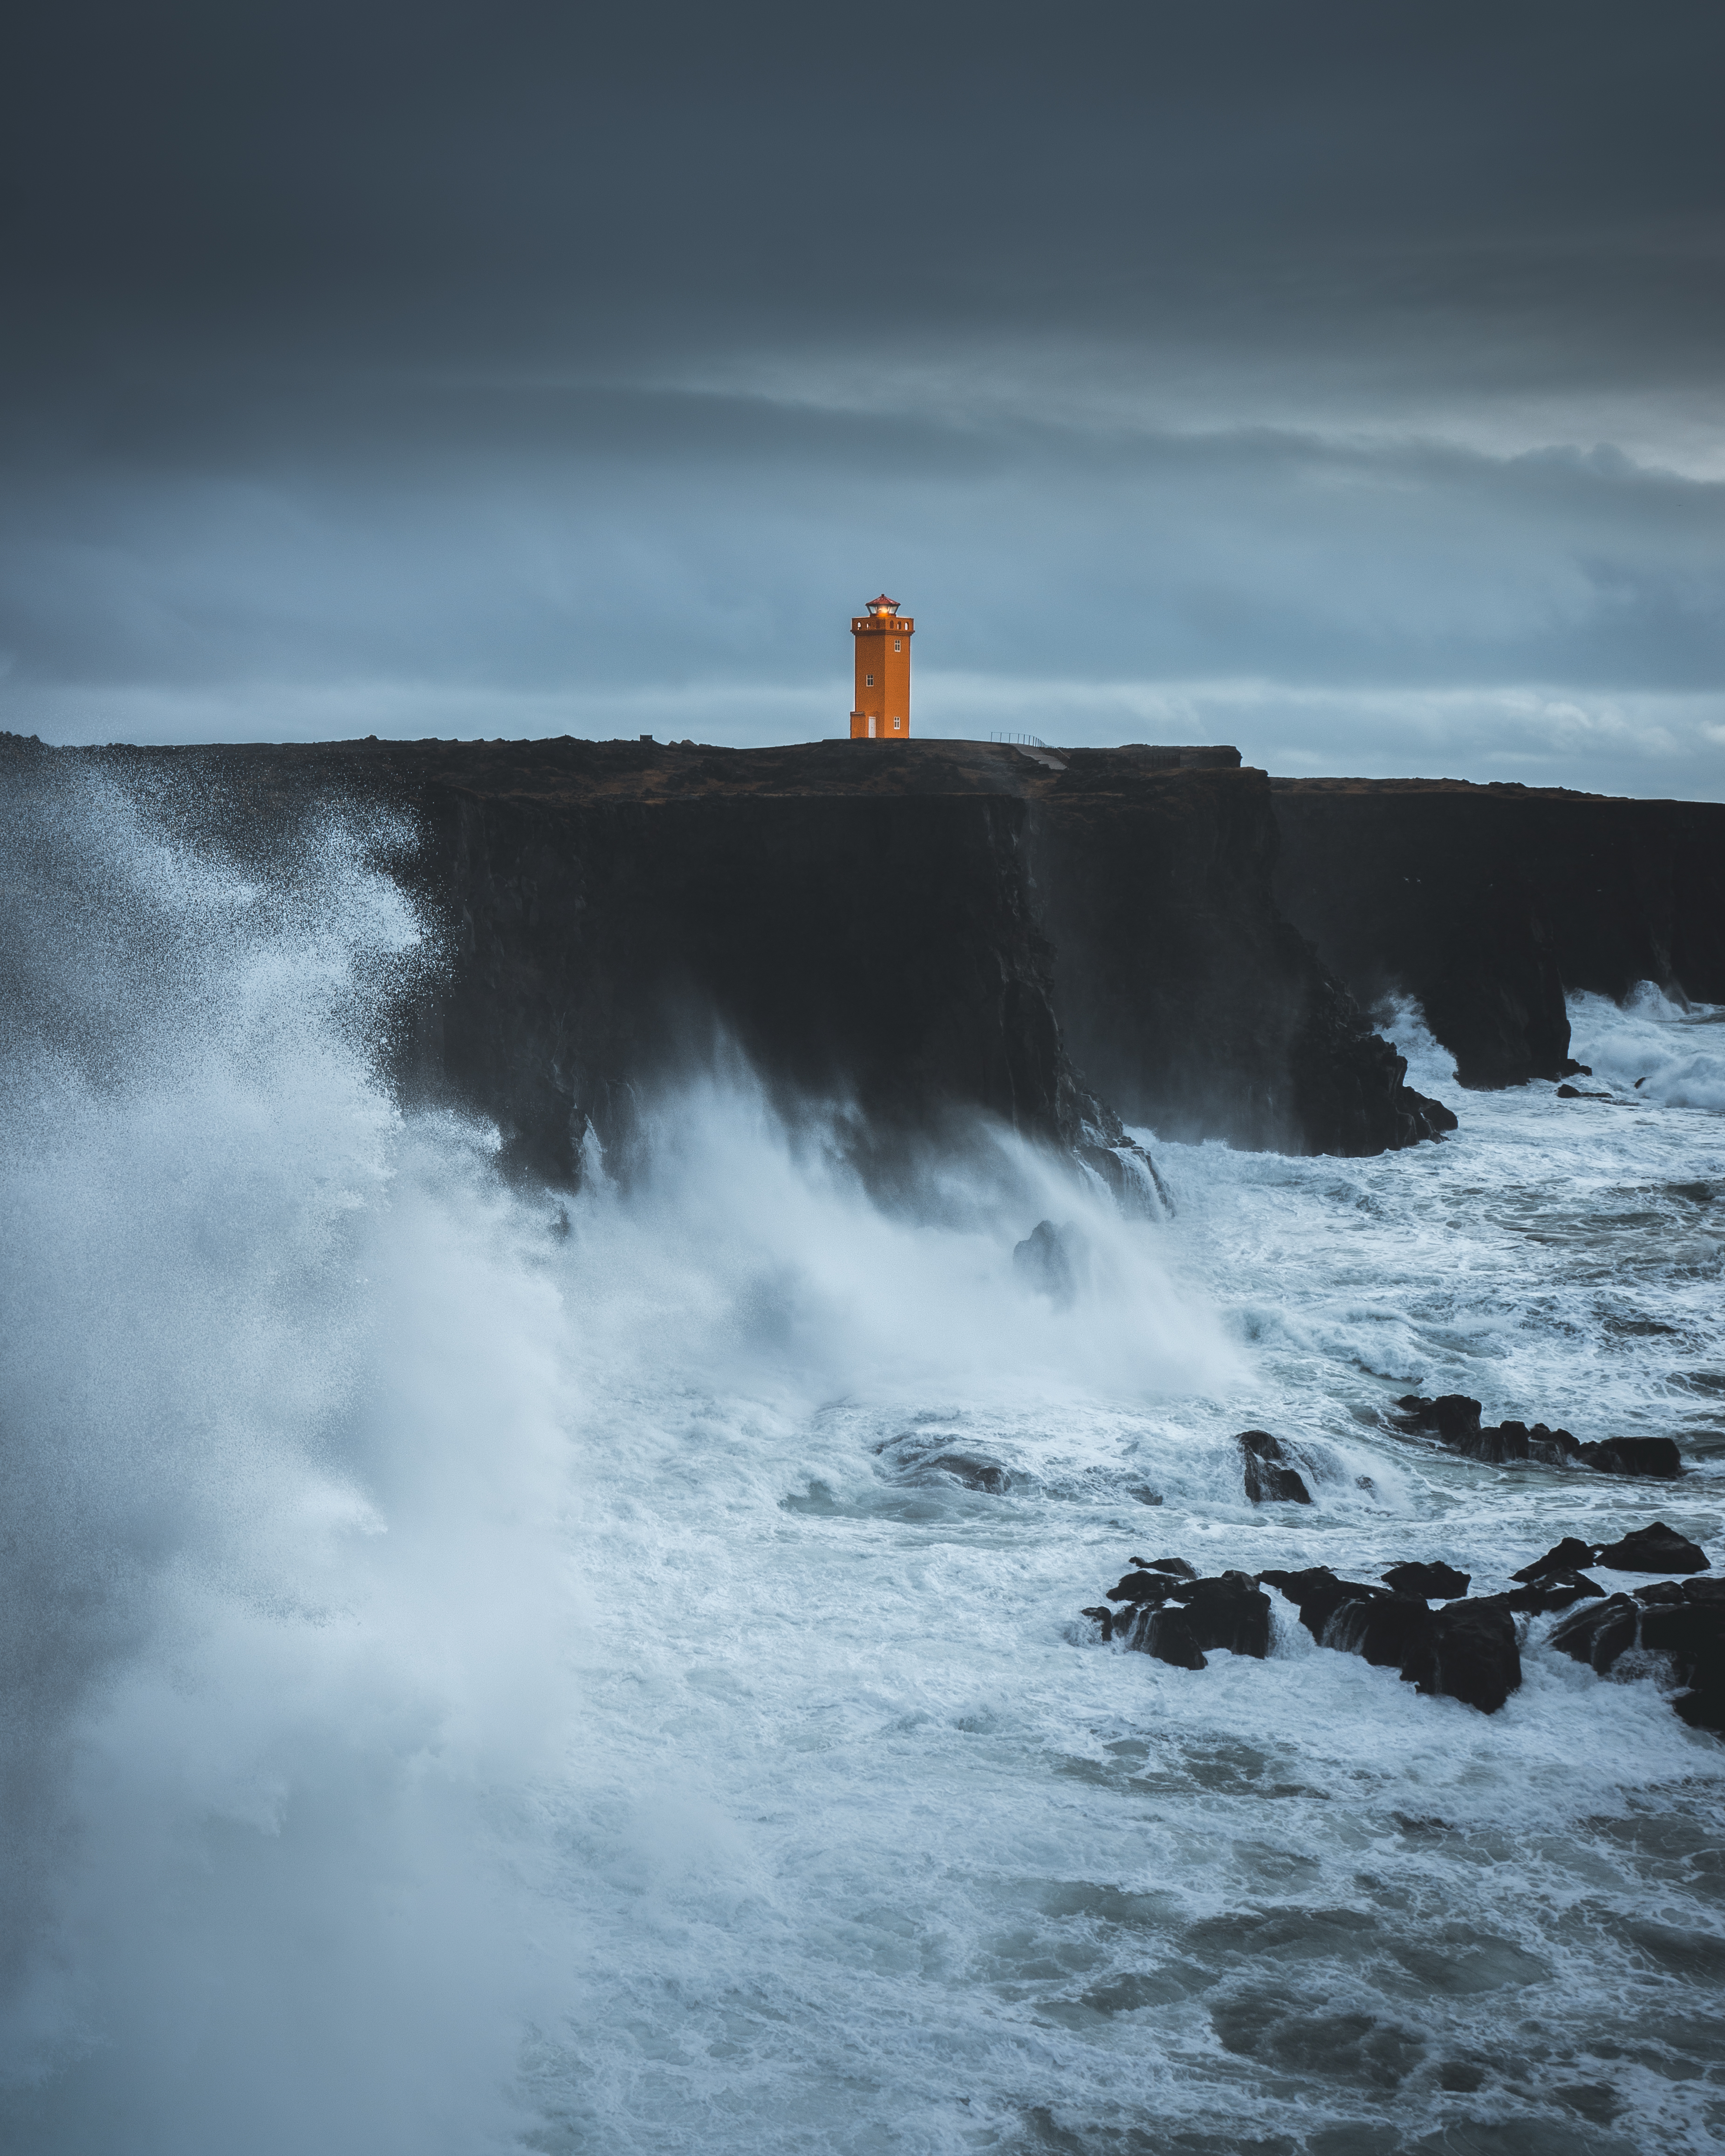
water, cloud, sky, atmosphere, lighthouse, fluid, body of water, coastal and oceanic landforms, atmospheric phenomenon, watercourse, liquid, horizon, wind wave, landscape, tower, wind, beacon, geological phenomenon, natural landscape, water feature, shore, wave, dusk, headland, coast, rock, ocean, evening, storm, sound, freezing, winter, rapid, reflection, mist, tide, art, dawn, klippe, sea, darkness, cape, cliff